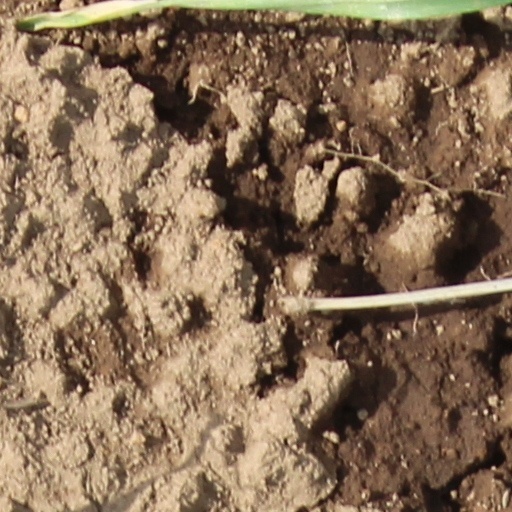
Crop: wheat